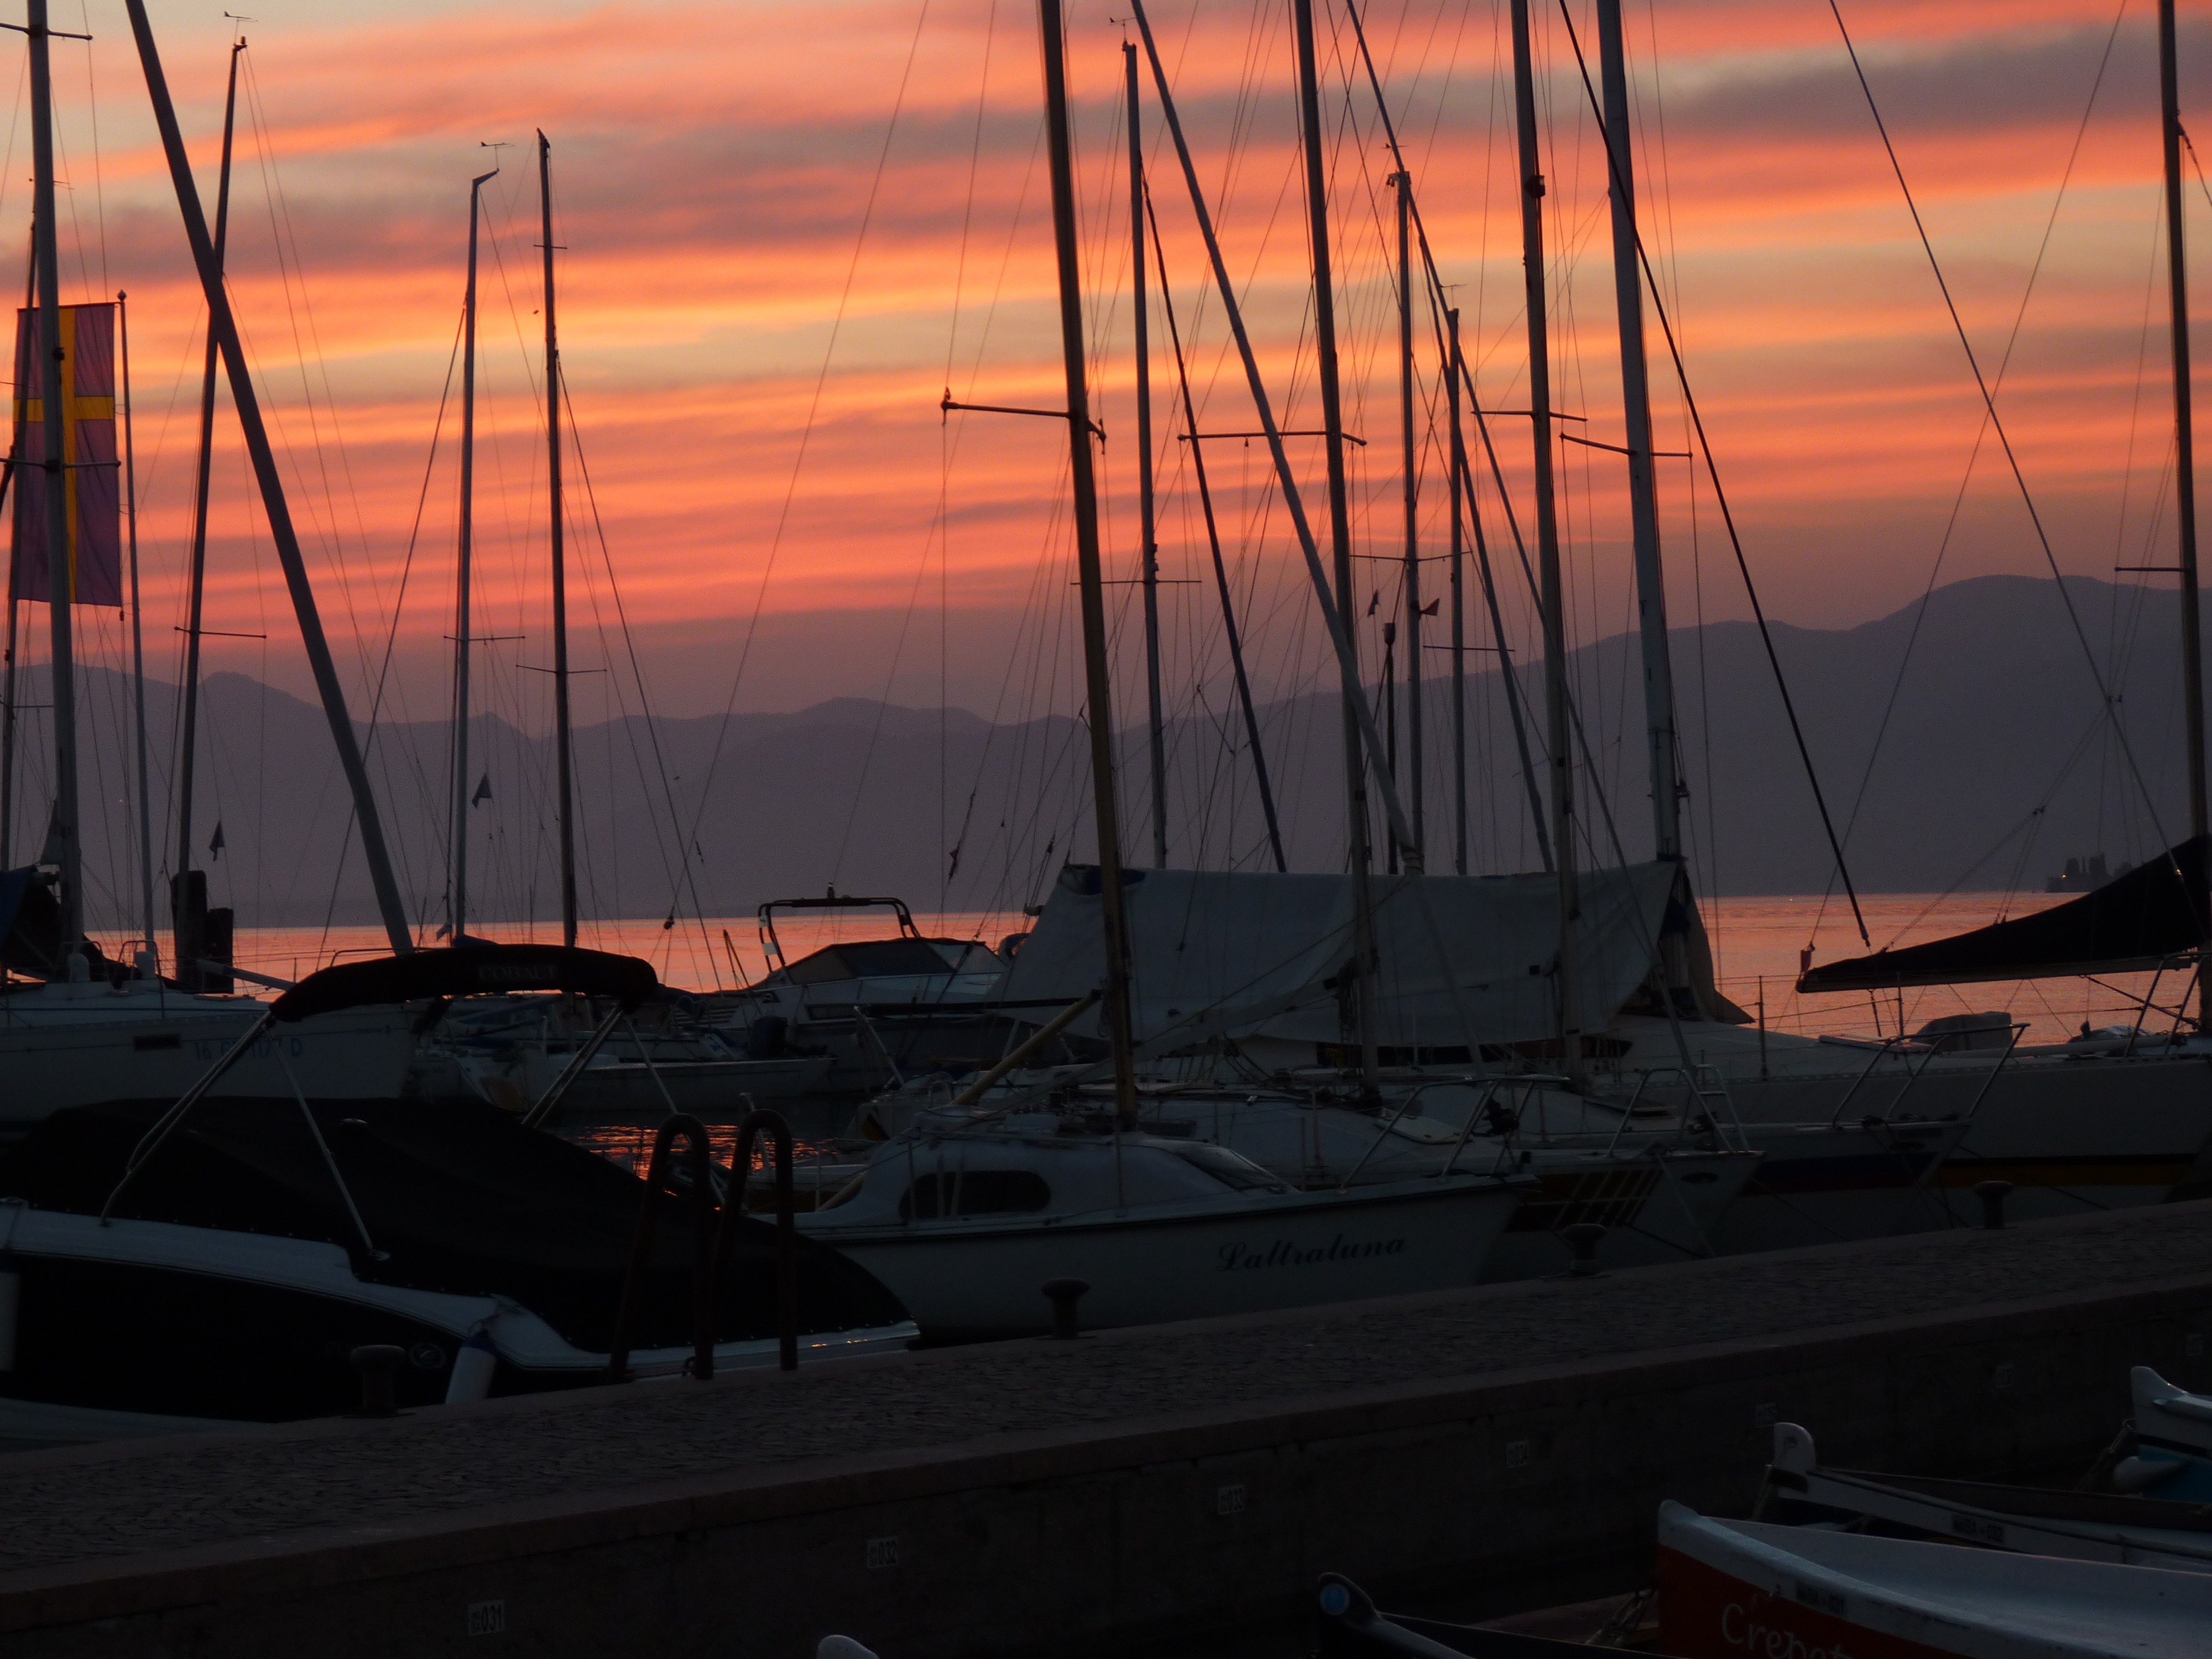
sea, dock, cloud, sky, sunrise, sunset, boat, dawn, ship, dusk, evening, reflection, vehicle, mast, marina, port, sailboat, boats, sail, watercraft, mood, afterglow